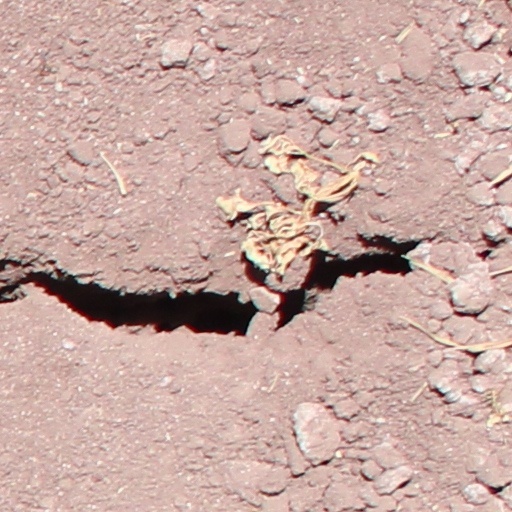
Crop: wheat